Robert Mawer

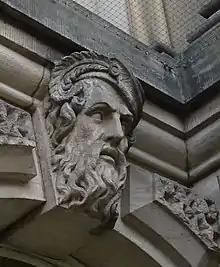
Keystone head of Mawer with feather in his cap (ca.1854) by his wife Catherine

He died on 10 November 1854, of chronic bronchitis, aged 47 years, at Oxford Place. His nephew William Ingle, who was then living at 1 Oxford Row, Leeds, was in attendance. He is buried with his wife Catherine in the churchyard of St Mark's Church, Woodhouse, Leeds, where he is commemorated with a memorial carved by Catherine.